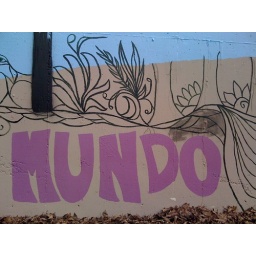
This sign was seen at the park across the street from Snowboard Connection in Seattle.